Maryville, Missouri

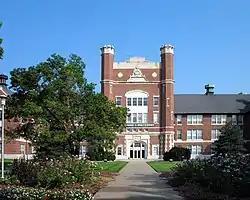
Administration Building on Northwest campus

In 1905, Maryville won a contest to get the Fifth District Normal School, which would become Northwest Missouri State University. It offered $58,672 and , including the Methodist Seminary, to the state. The college was on the northwest corner of the city, nearly adjoining the Wabash train station. The most significant structure on the land transferred to the state was the Thomas Gaunt mansion, which is also on the National Register and is the college President's residence. Gaunt owned an extensive nursery on his property, which was on a birch-lined street and is now the Missouri Arboretum. The most recognizable building on the campus today is the Administration Building, designed by John H. Felt. It is on the National Register and resembles Brookings Hall at Washington University in St. Louis, which was the Administration Building of the 1904 World's Fair in St. Louis.